The Sands of Time (Hoeye novel)

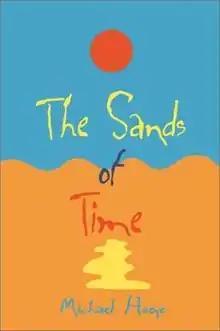
2001 first edition

The Sands of Time is a children's fantasy novel by American writer Michael Hoeye. "The Sands of Time" is the second in the Hermux Tantamoq series beginning with "Time Stops for No Mouse", followed by "No Time Like Show Time", and "Time to Smell the Roses". In each one Hermux Tantamoq, mouse, watchmaker, and occasional detective, is the main character.